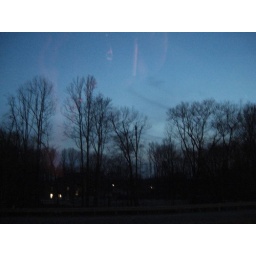
naked trees out my car window on rt 7 by the farmer's market/colvin mill